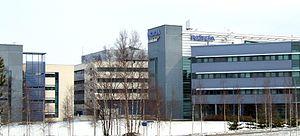
Peltola est un quartier du district de Oulunsuu de la ville d'Oulu en Finlande.
Oulu est une ville de Finlande située sur la côte nord-est du golfe de Botnie, en Ostrobotnie du Nord, dont elle est la capitale. Avec une population de 203 762 habitants en 2019, Oulu est au cœur de la quatrième agglomération de Finlande. Elle est le centre administratif, culturel et commercial de la Finlande du nord et du centre.